St Mary's Church, Chesham

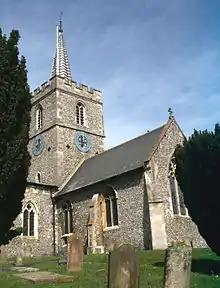
stone church with a slim metal spire

In the 12th and early 13th centuries the advowson (the right to appoint the vicar) of the church was held jointly by two local landowning families, the de Bolbec (or de Bolebec) and Sifrewast families; as a very large parish (generally considered to have been the largest parish in Buckinghamshire) twin administrations suited the needs of the parish. Following the civil wars of the reign of King Stephen (1135–1154) England underwent a major upsurge in religious activity and saw a significant growth of monasteries. At some point prior to 1221 the de Bolbec family had included their half of the advowson in a grant to the Cistercians of Woburn Abbey, and the Sifrewasts had granted their half to the Augustinian Abbey of Saint Mary de Pratis in Leicester. From then on, Woburn and Leicester were to share the patronage, each appointing their own vicars to the parish, known as Chesham Woburn and Chesham Leicester.